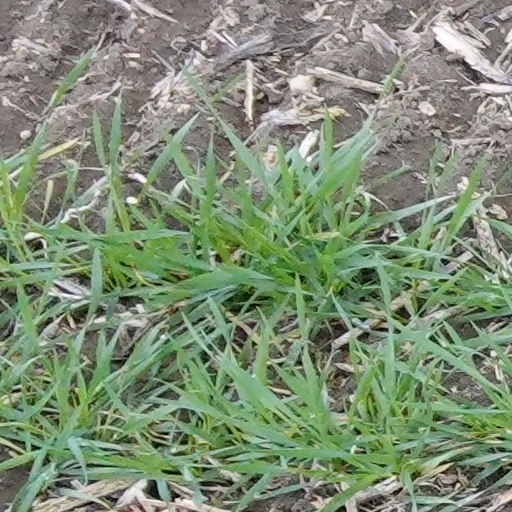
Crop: wheat